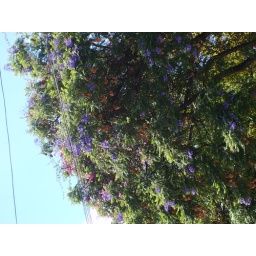
tree near my professor's house